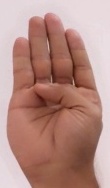
ASL sign: B